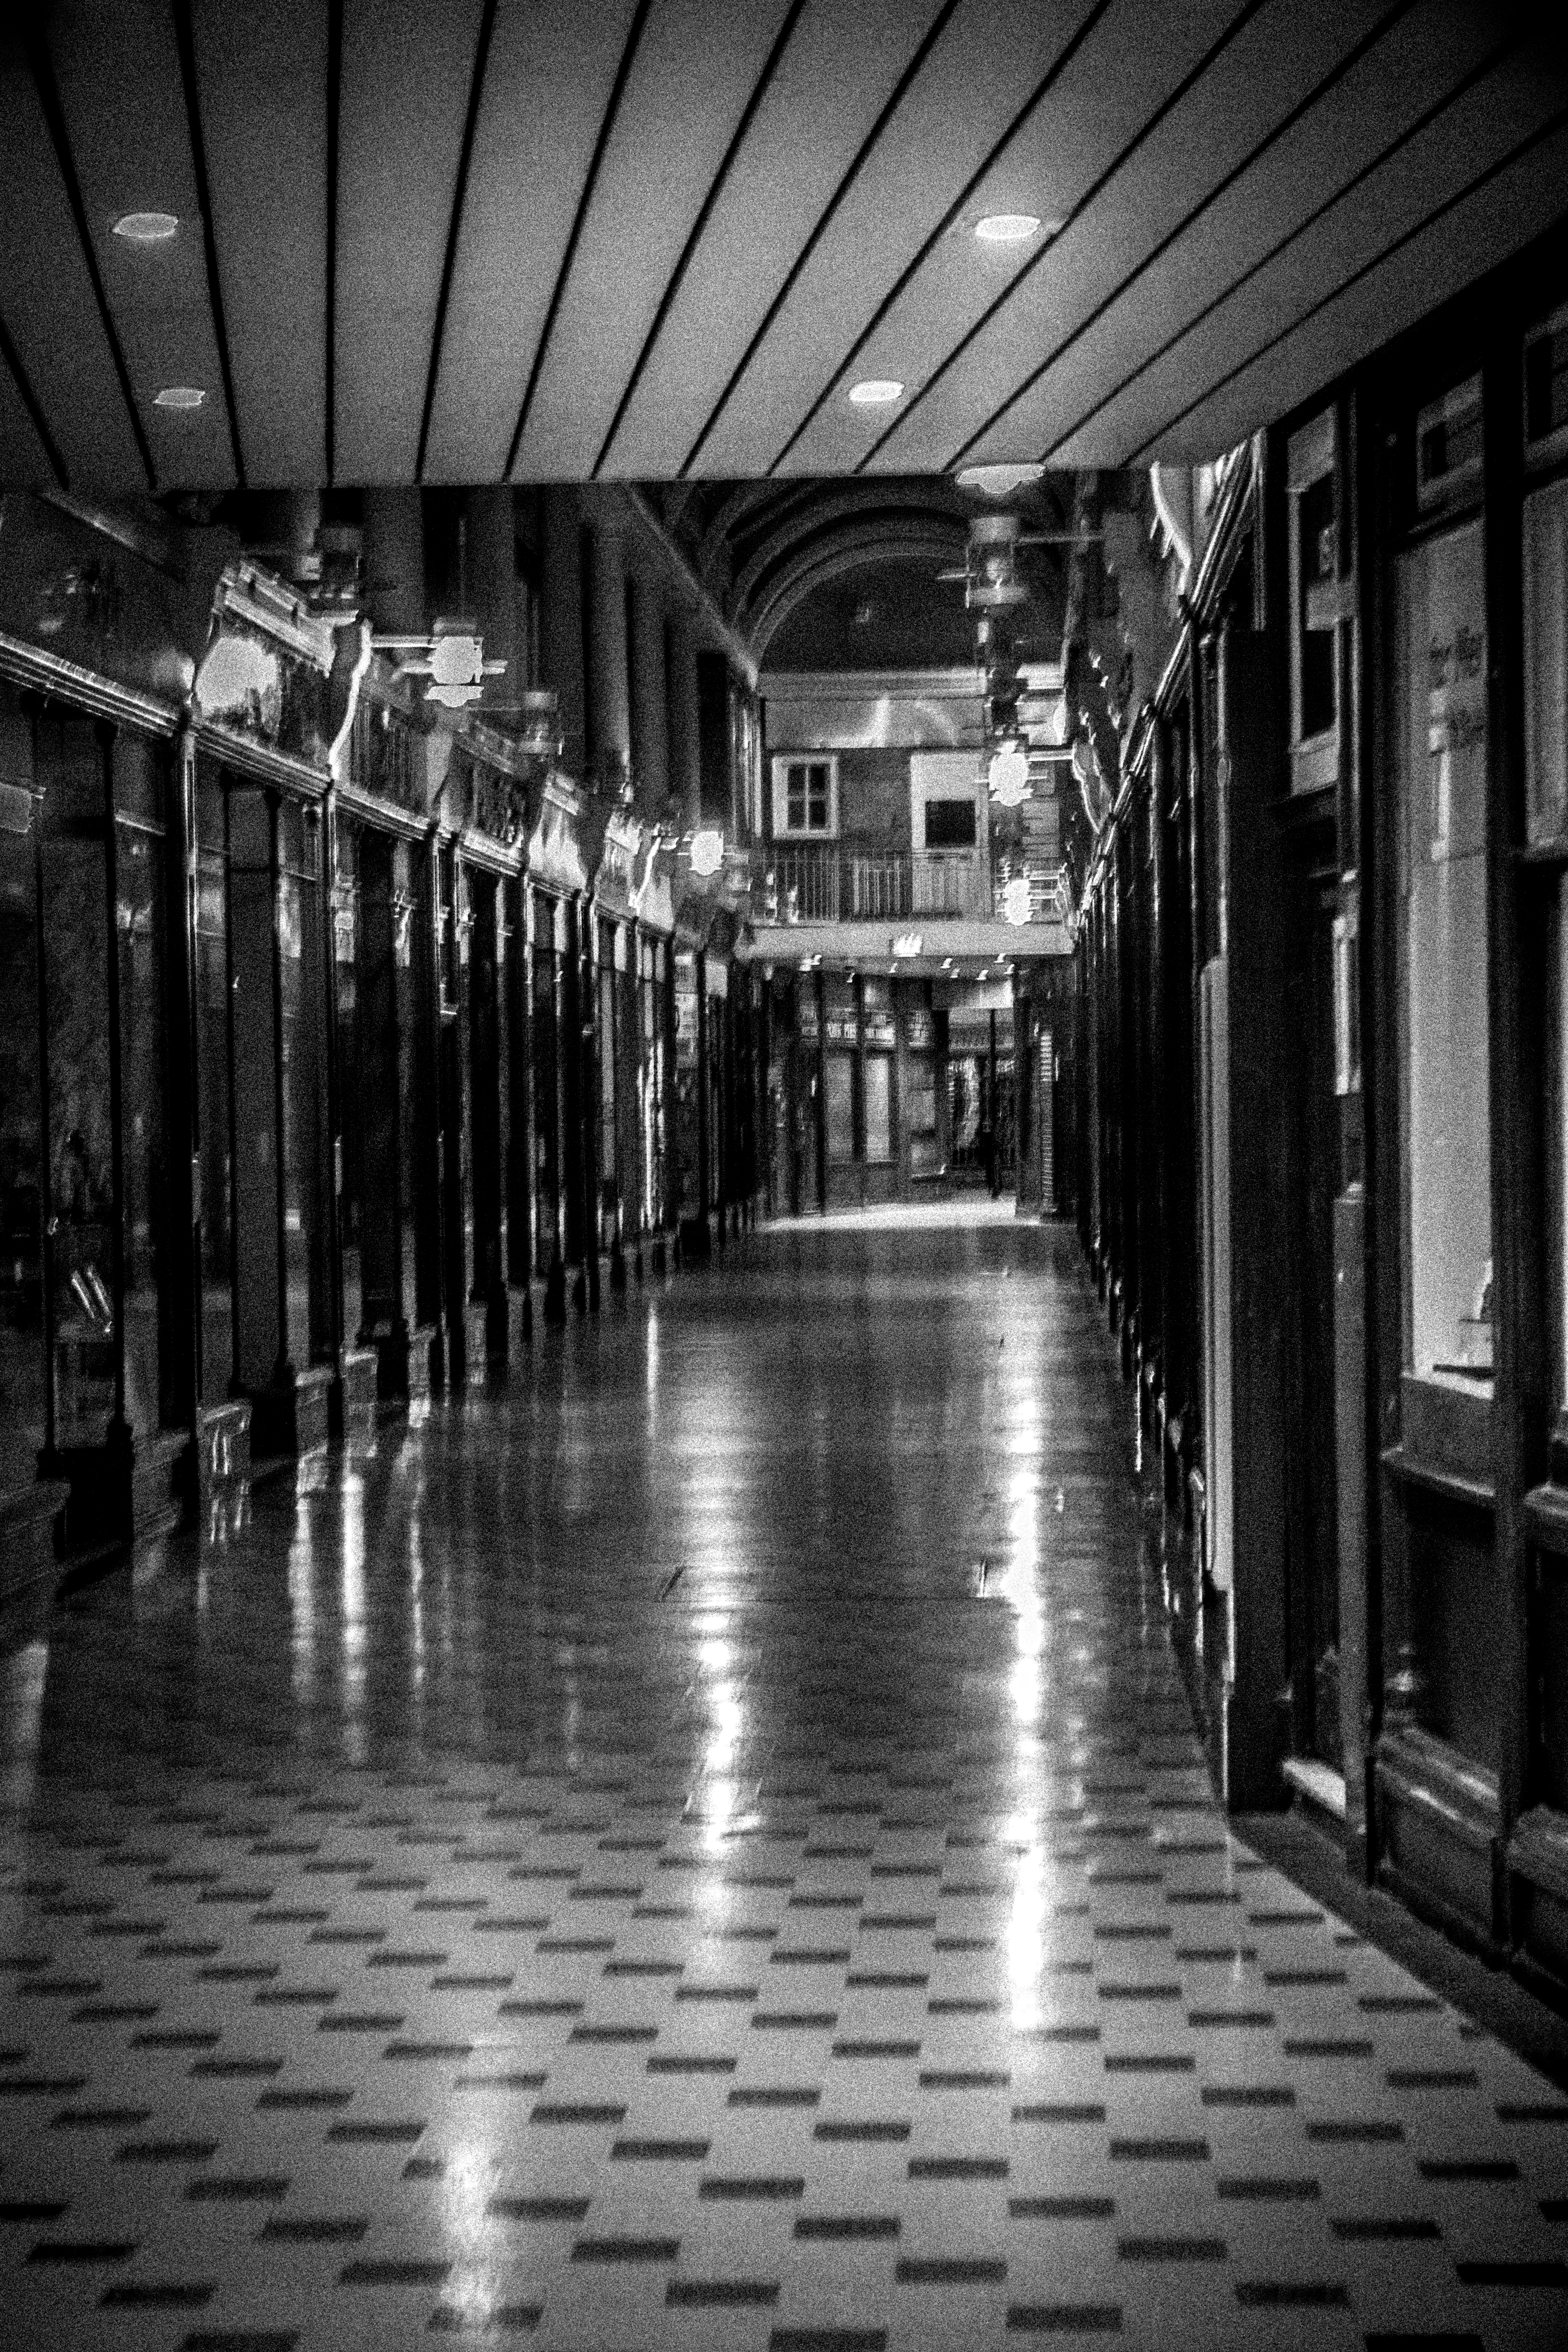
light, black and white, white, street, night, subway, hall, darkness, black, monochrome, lighting, public transport, uk, blackandwhite, shops, buildings, infrastructure, symmetry, peterborough, citycentre, herewardarcade, urban area, monochrome photography